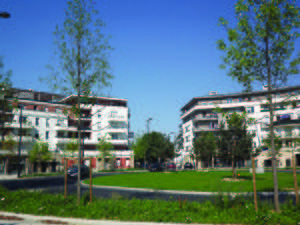
Montfermeil est une commune française située dans le département de la Seine-Saint-Denis en région Île-de-France.